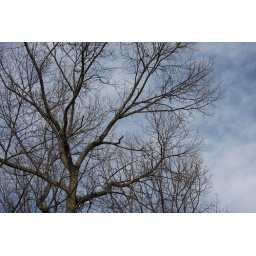
walking around the yard, soaking in the sunshine and enjoying the blue skies. I've missed walking around my yard.